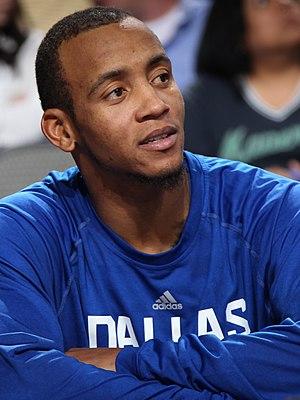
Monta Ellis, né le 26 octobre 1985 à Jackson, est un joueur américain de basket-ball évoluant au poste d'arrière. Ellis est passé directement du lycée à la NBA en 2005. En 2007, il est élu joueur ayant le plus progressé.